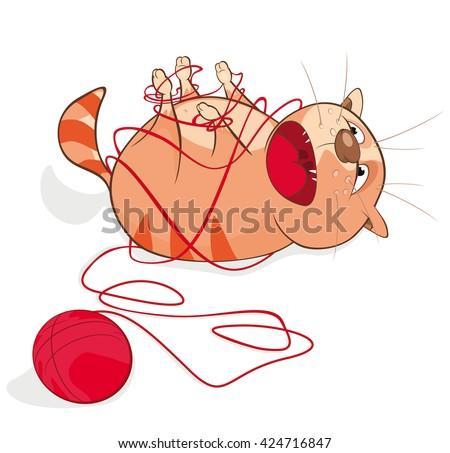
vector illustration of a cute cat .